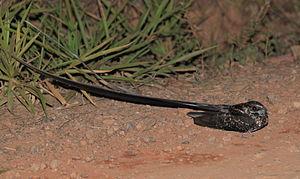
L'Engoulevent à traîne, unique représentant du genre Macropsalis, est une espèce d'oiseaux de la famille des Caprimulgidae.